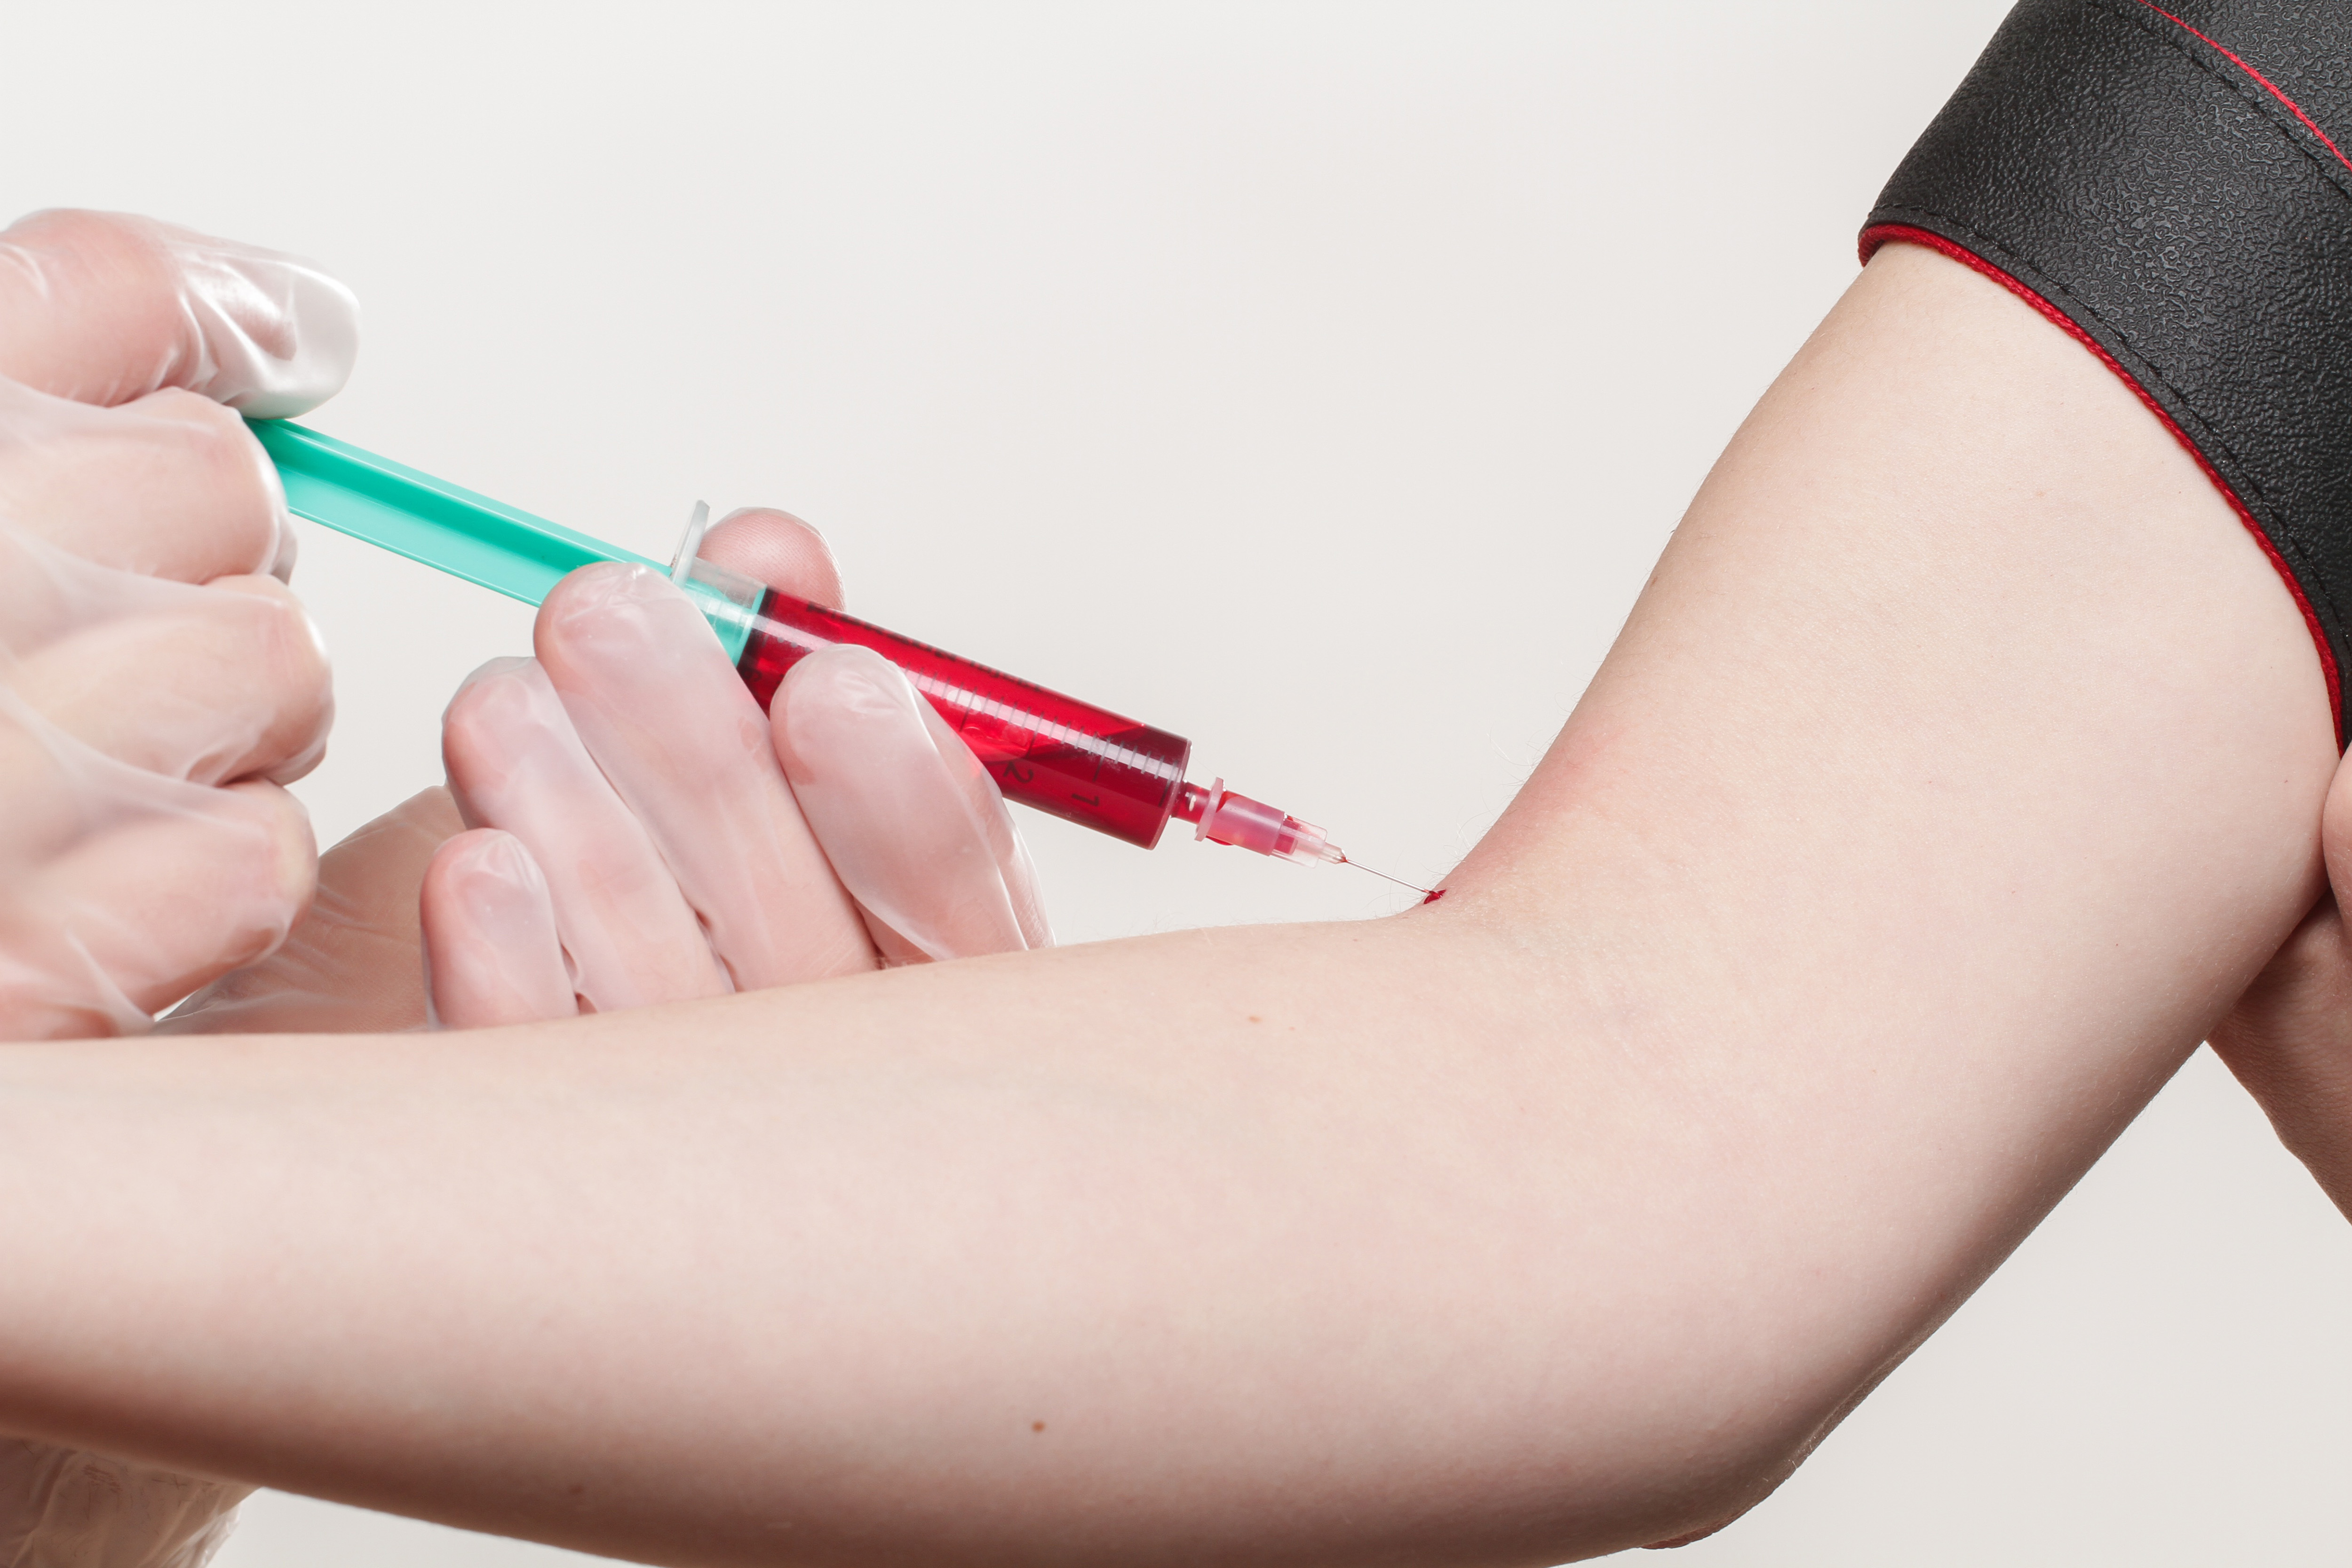
skin, arm, leg, human leg, thigh, hand, joint, human body, muscle, abdomen, nail, elbow, therapy, ear